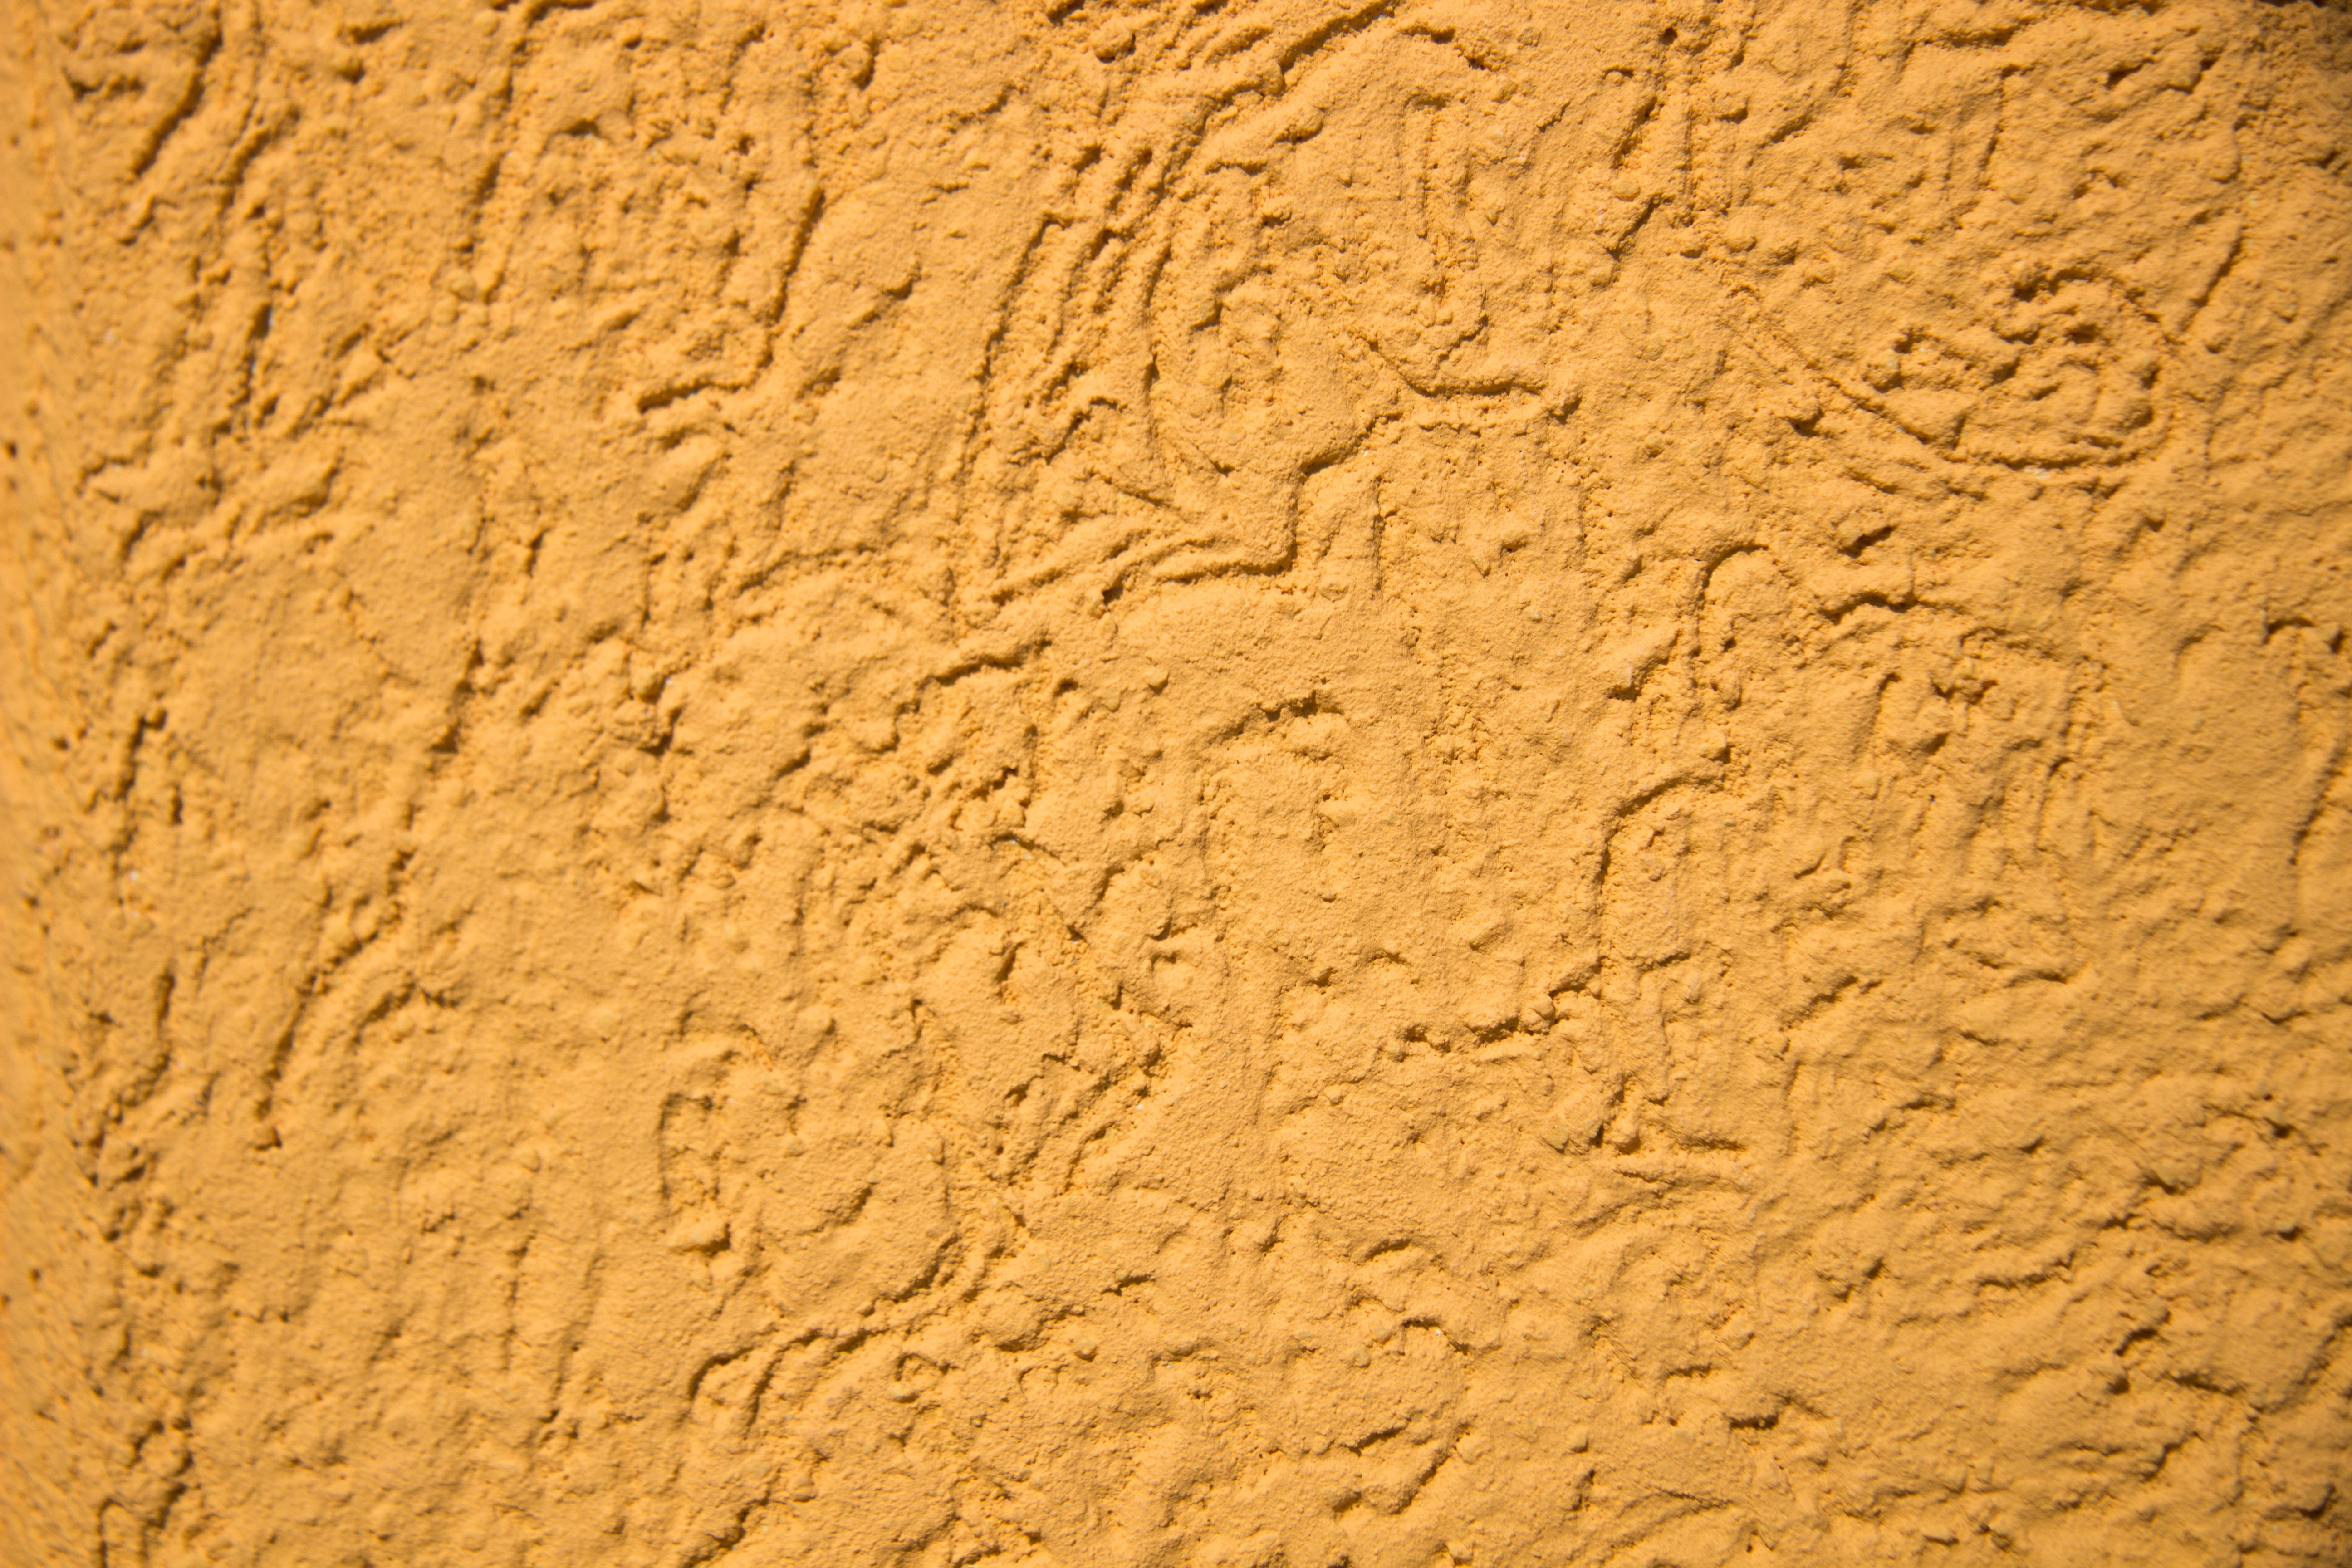
sand, architecture, wood, texture, floor, building, city, wall, stone, construction, line, soil, grunge, yellow, brick, material, stove, block, concrete wall, fortress, background, cement, barrier, strong, obstacle, plaster, the stone background, cement wall, orange background, flooring, ocher, yellow background